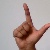
The image shows a hand gesture representing the letter 'L' in Indian Sign Language.